Glenborrodale

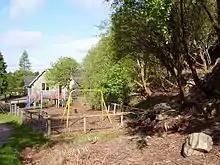
Glenborrodale School

Glenborrodale Castle was built circa 1902 as a guest house by Charles Rudd, the main business associate of Cecil Rhodes. A later owner was Kenneth Mackenzie Clark (1868–1932), of Sudbourne Hall in Suffolk, a wealthy Scottish industrialist whose fortune derived from cotton thread manufacturing conducted by the family firm of Clark & Co Ltd, of Paisley, and the father of the art historian Kenneth Clark, 1st Baron Clark (1903-1983). Clark bought Rudd's 75,000 acre Ardnamurchan estate, together with its two houses built by Rudd, namely Glenborrodale Castle (used for deer stalking) and Sheilbridge (used for salmon fishing). The Clarks used Sheilbridge and let Glenborrodale to "a grim old Scottish financier named Fleming". Another later owner was Jesse Boot, 1st Baron Trent, the proprietor of the Boots chain of chemist shops. The grounds of Glenborrodale include Risga and Eilean an Feidh.